Murder of Shao Tong

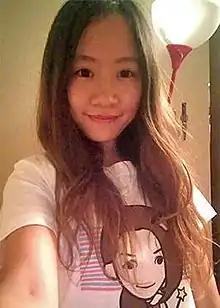
Shao's Facebook profile photo

On September 26, 2014, police found a body later identified as 19-year-old Shao Tong (November 1994 – September 2014), a Chinese undergraduate at Iowa State University (ISU), in the trunk of a car registered in her name parked in an apartment complex on the outskirts of Iowa City, Iowa. She had been reported missing nine days earlier. The cause of death was found to be homicide by suffocation.